How the West Was Won (film)

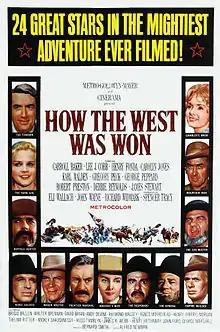
Theatrical release poster by Reynold Brown

How the West Was Won is a 1962 American epic Western film directed by Henry Hathaway (who directed three out of the five chapters: "The Rivers," "The Plains" and "The Outlaws"), John Ford ("The Civil War") and George Marshall ("The Railroad"), produced by Bernard Smith, written by James R. Webb, and narrated by Spencer Tracy. The film centers on a family and their descendents over the span of decades as they explore and settle the American frontier of the United States.